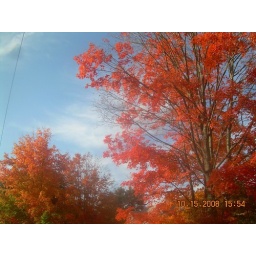
These are some brilliant light red &amp;amp; orange fall colors in Walpole, MA on Wednesday October 15th,2008